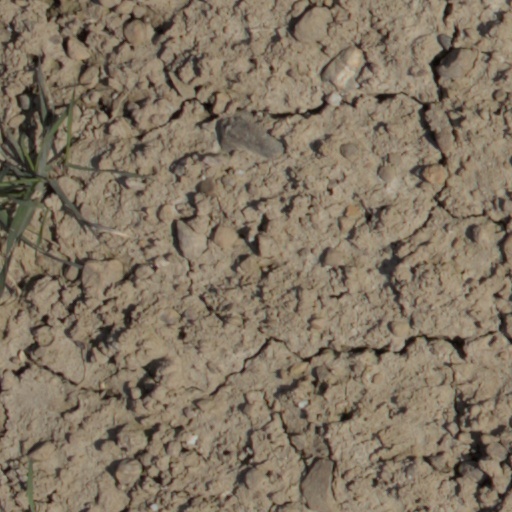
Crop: wheat